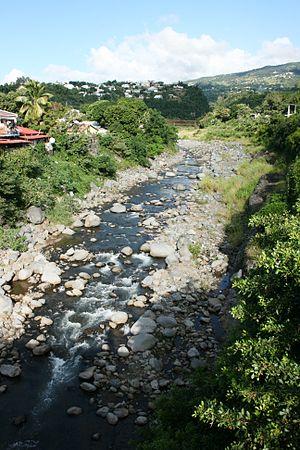
Vue de la Rivière des Pluies depuis le pont Desbassyns, à La Réunion.
La rivière des Pluies est un fleuve français situé dans le département d'outre-mer de La Réunion. Elle prend sa source dans les confins du territoire communal de Saint-Denis puis s'écoule presque aussitôt en le séparant de celui de Sainte-Marie, à l'est du cours d'eau, qui s'écoule du sud vers le nord.
Cette liste de cours d'eau de La Réunion présente les plus importants bras, rivières et ravines de La Réunion, département et région d'outre-mer français dans l'océan Indien. Y sont recensés les principaux fleuves se jetant dans l'océan Indien, leurs affluents notables et, à titre indicatif, les sections remarquables de ces fleuves portant en amont un autre nom qu'à l'embouchure. Pour chaque entrée, sont indiqués son identifiant pour le Service d'administration nationale des données et référentiels sur l'eau, sa longueur en kilomètres, les éventuels cascades et bassins situés dans son cours, les éventuels affluents importants qui l'alimentent, l'embouchure en question et le ou les communes traversées.